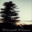
Label: pine_tree